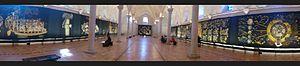
Le chant du monde - Jean Lurçat - Angers
Chant du monde est un ensemble de dix panneaux de tapisseries créées par Jean Lurçat. Commencé en 1957, c'est le plus grand ensemble contemporain de tapisseries.